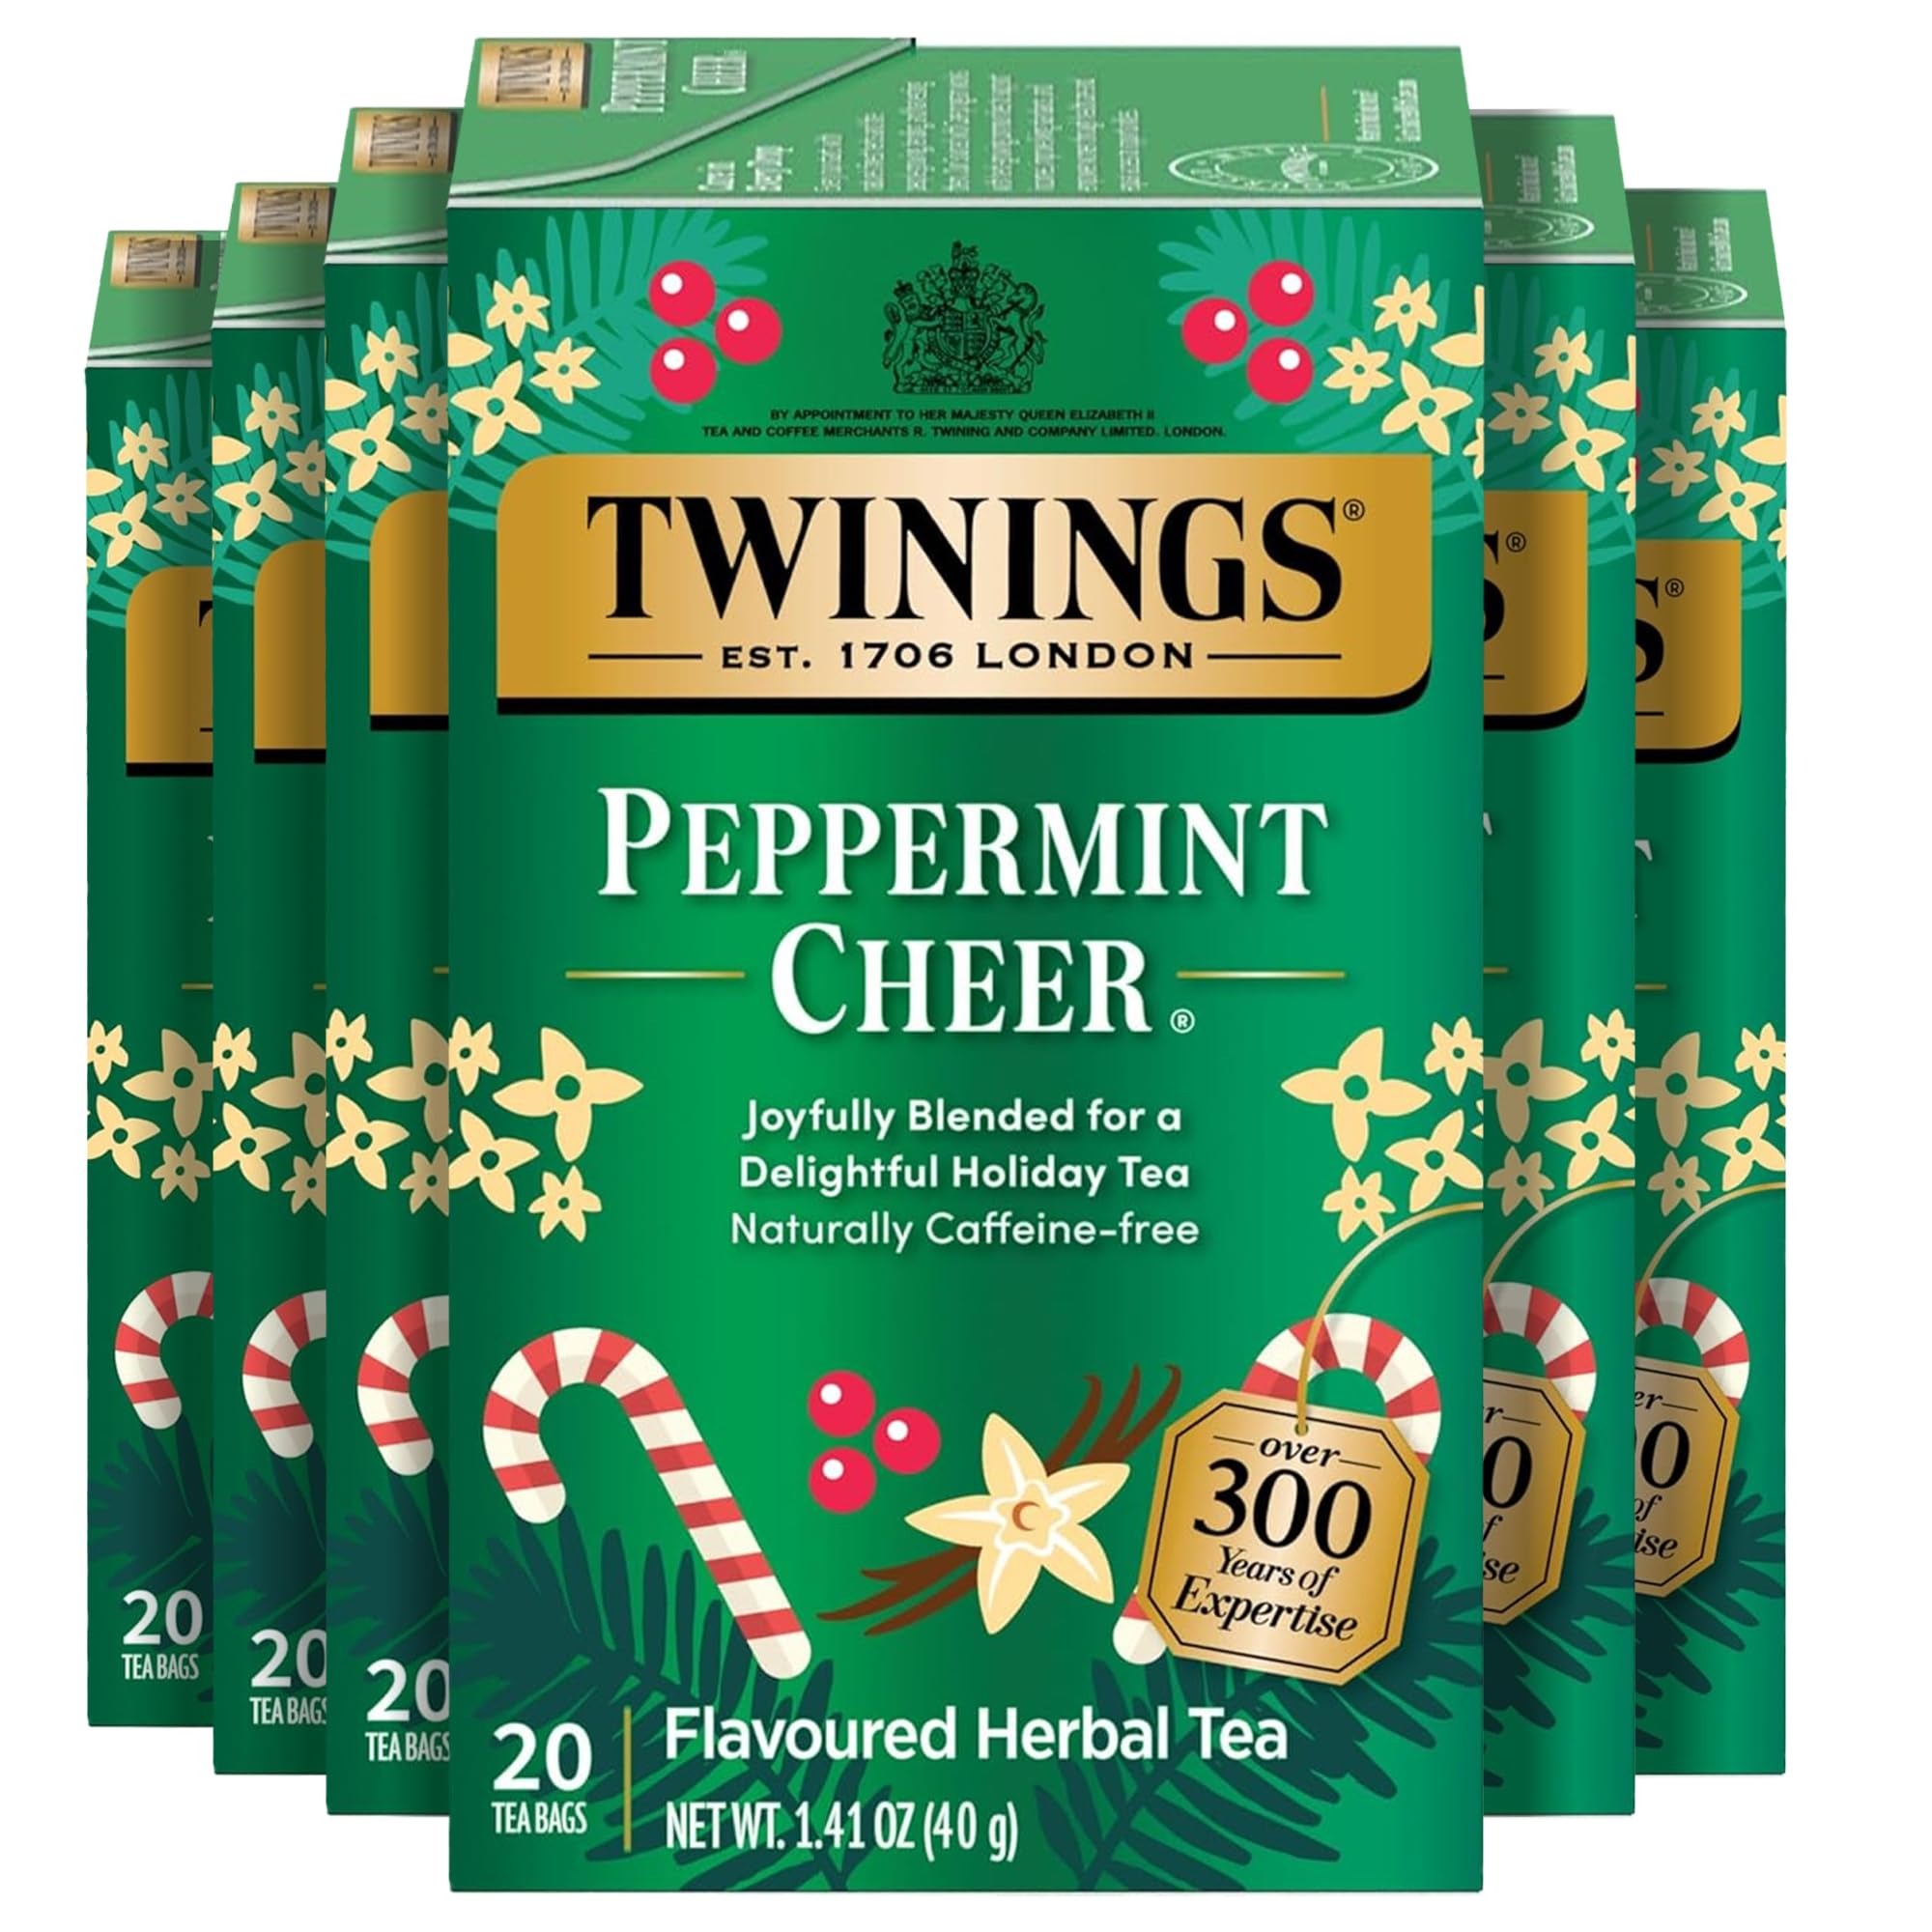
Item Name: Twinings Peppermint Cheer Herbal Tea Individually Wrapped Bags, 20 Count (Pack of 6), Caffeine-Free, Peppermint & Vanilla, Enjoy Hot or Iced
Bullet Point 1: Twinings Peppermint Cheer Herbal Tea, 20 Count Pack of 6, Individually Wrapped Bags, Caffeine Free, Peppermint & Vanilla
Bullet Point 2: HOLIDAY CHEER: Celebrate the season with smooth, creamy vanilla flavoured peppermint herbal tea; Minty, just right for cool nights and warm gatherings: Caffeine free, 20 Count, Pack of 6
Bullet Point 3: DID YOU KNOW: Herbal "tea" isn't technically tea, as it's not from the Camellia Sinensis plant; "tisane" or "infusion" is a better name; Made from fruit, herbs & spices.
Bullet Point 4: HOT TEA: Pour boiling water over tea bag, steep for 3-4 minutes, remove and enjoy! Iced Tea: Fill half a pitcher with boiling water, steep 4 tea bags for 3 minutes, remove, then add ice to desired strength. Or use 1 tea bag in a heat-resistant glass. Enjoy immediately!
Bullet Point 5: ICED TEA: Fill half a pitcher with boiling water, steep 4 tea bags for 3 minutes, remove, then add ice to desired strength. Or use 1 tea bag in a heat-resistant glass. Enjoy immediately!
Bullet Point 6: INDIVIDUALLY SEALED TEA BAGS STAY FRESH: Take your tea on the go in your purse, workout bag, backpack, school or work desk or car; Each tea bag is sealed for freshness so every cup of Twinings is the perfect cup of Twinings
Bullet Point 7: DRINK IN LIFE: With a signature blend of tradition and innovation, Twinings encourages tea lovers to "Drink In Life" by taking small steps towards feeling good and living well, one sip at a time
Value: 120.0
Unit: Count

Price: 23.64